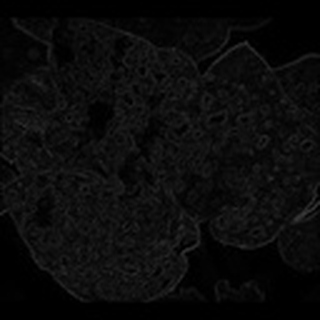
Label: cotton_powdery_mildew